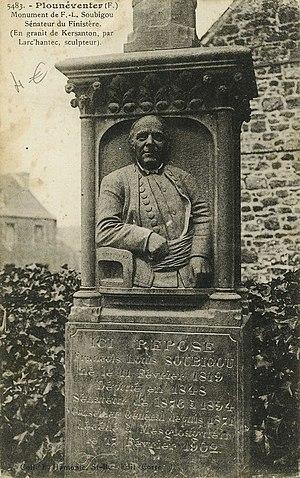
Tombe de François Soubigou
François Louis Soubigou est un homme politique français né le 11 février 1819 à Plounéventer et décédé le 17 février 1902 en la même commune.